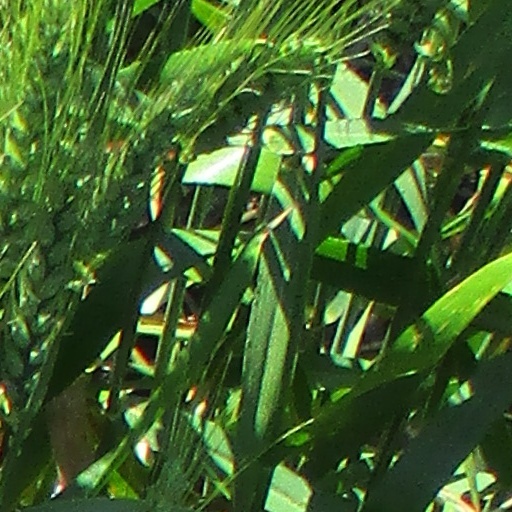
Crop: wheat